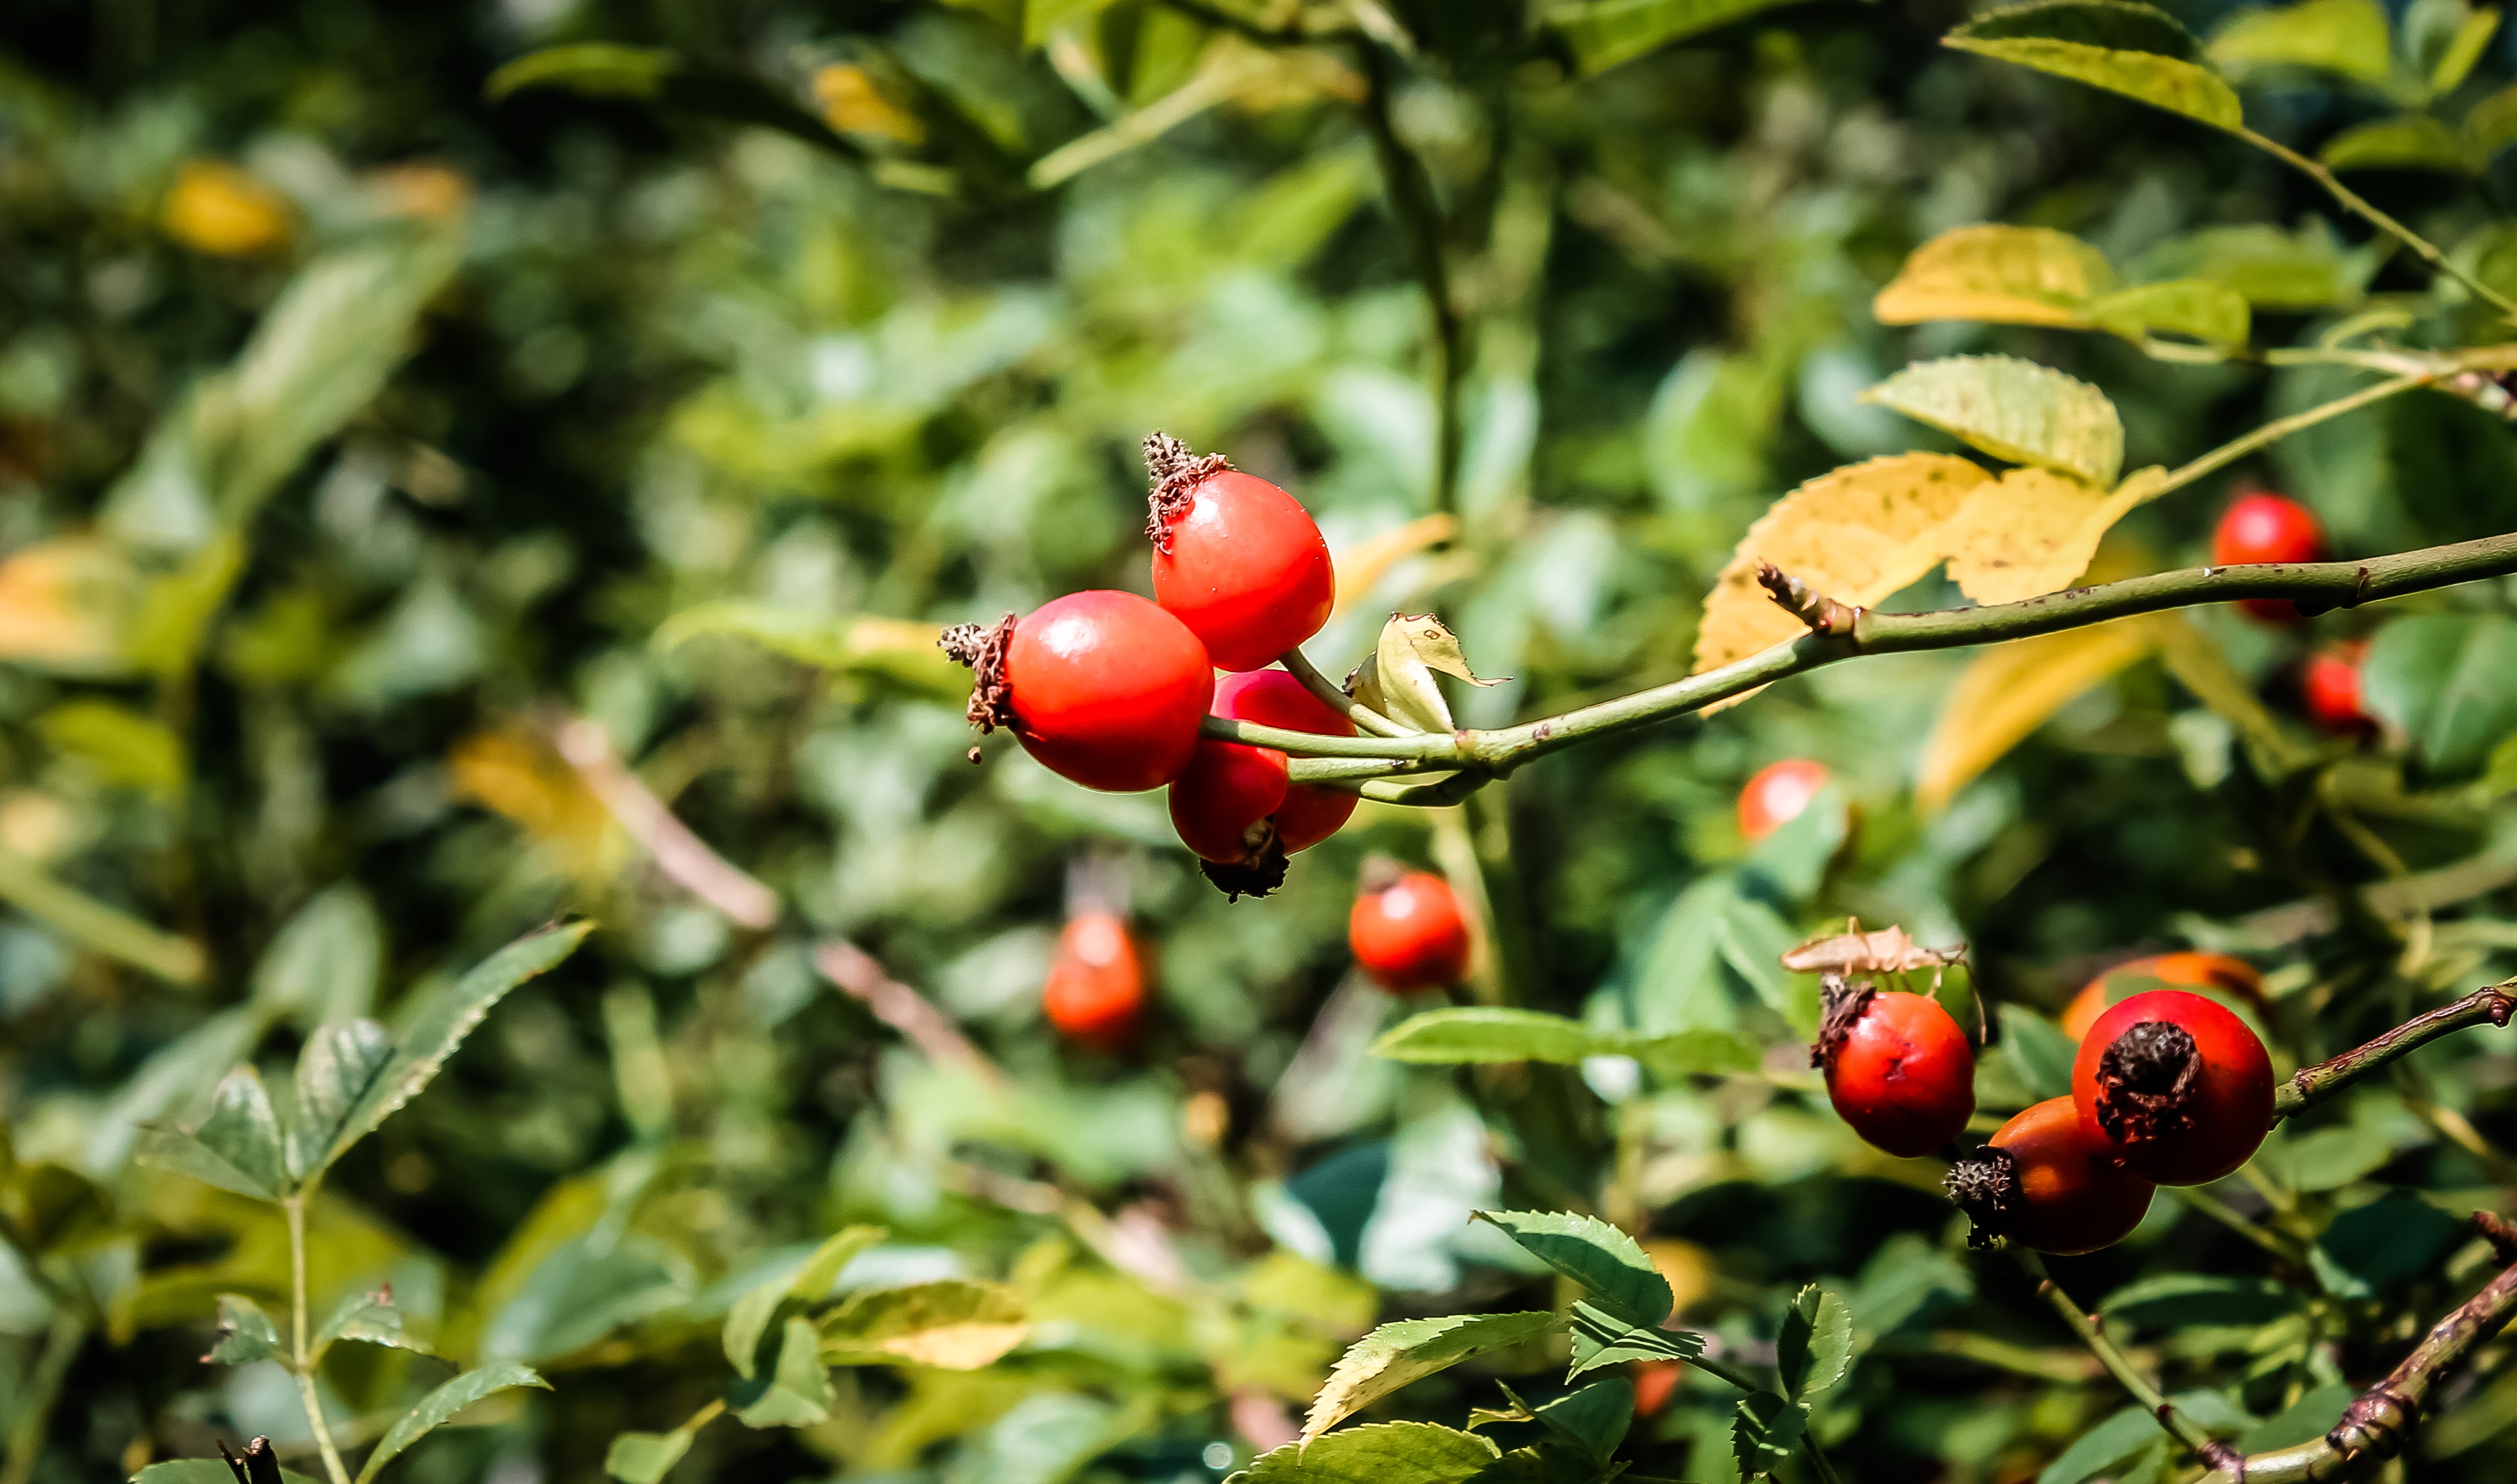
tree, forest, branch, plant, fruit, berry, leaf, flower, bush, food, produce, crop, evergreen, flora, holly, shrub, hawthorn, rosehips, rose hip, macro photography, rosa canina, flowering plant, acerola, malpighia, lingonberry, bilberry, woody plant, land plant